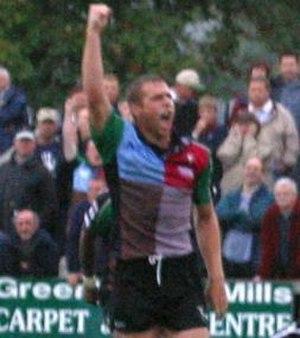
Richard Anthony Hill, membre de l'Empire britannique, né le 23 mai 1973 à Dormansland dans le Surrey, est un joueur de rugby international anglais. Polyvalent, il évolue aussi bien au poste de troisième ligne aile qu'à celui de troisième ligne centre que ce soit en équipe nationale ou avec les Saracens avec qui il effectue l'intégralité de sa carrière en club.
Anthony James Diprose, plus connu sous le nom de Tony Diprose, est né le 22 septembre 1972 à Orsett, Essex. C’est un joueur de rugby à XV, qui joue avec l'équipe d'Angleterre de 1997 à 1998 et avec les clubs de Saracens et Harlequins.